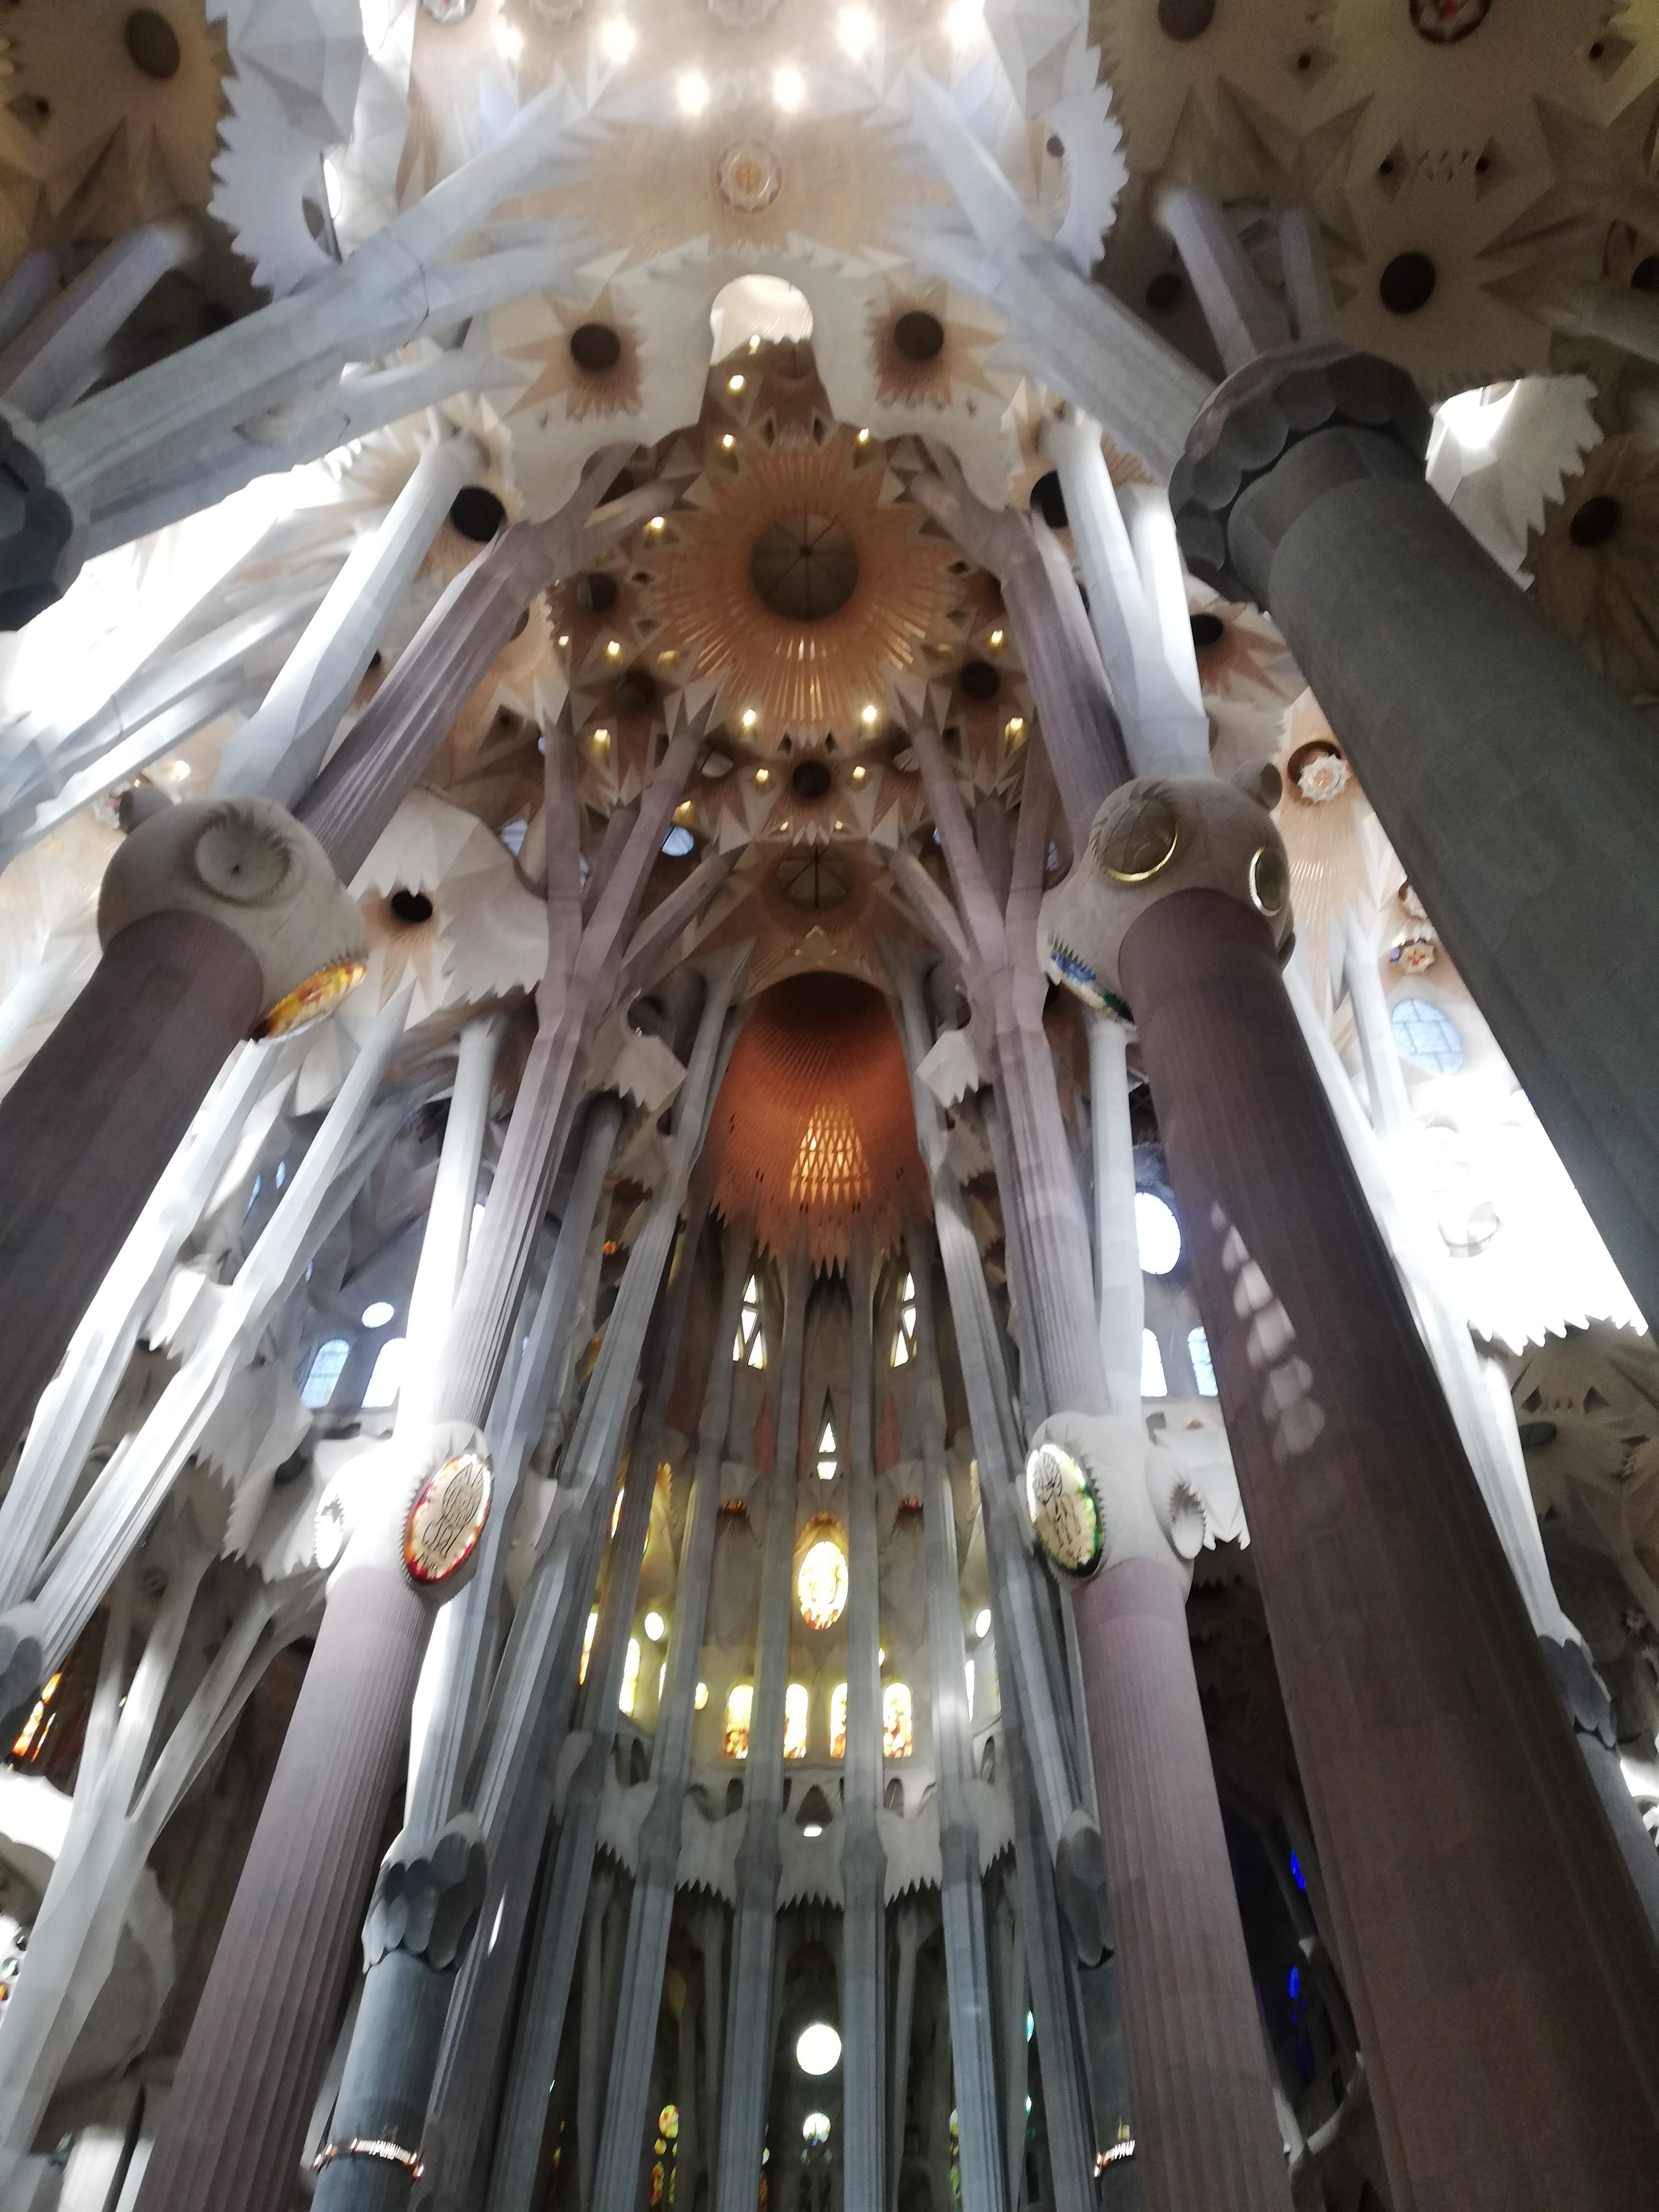
barcelona, architecture, place of worship, column, basilica, building, ceiling, cathedral, church, classical architecture, religious institute, byzantine architecture, shrine, interior design, symmetry